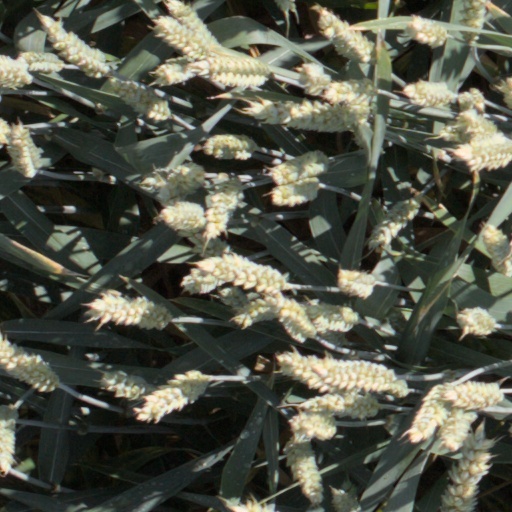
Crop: wheat